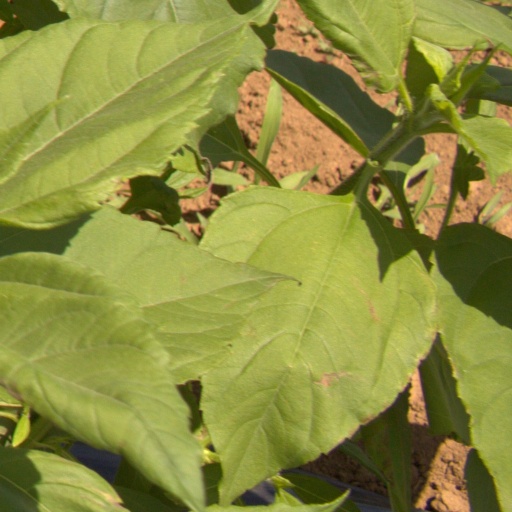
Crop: Jerusalem artichoke